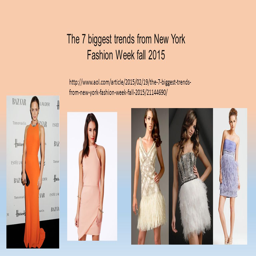
the biggest trends from fall